List of Holden vehicles by nameplate

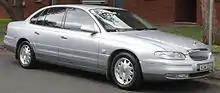
Holden Caprice (WH)

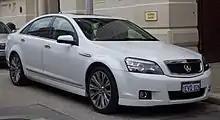
Holden Caprice (WN)

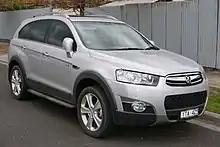
Holden Captiva (CG)

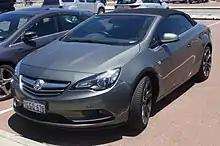
Holden Cascada (CJ)

The Captiva was a rebadged Chevrolet Captiva / Opel Antara for the Australian market.